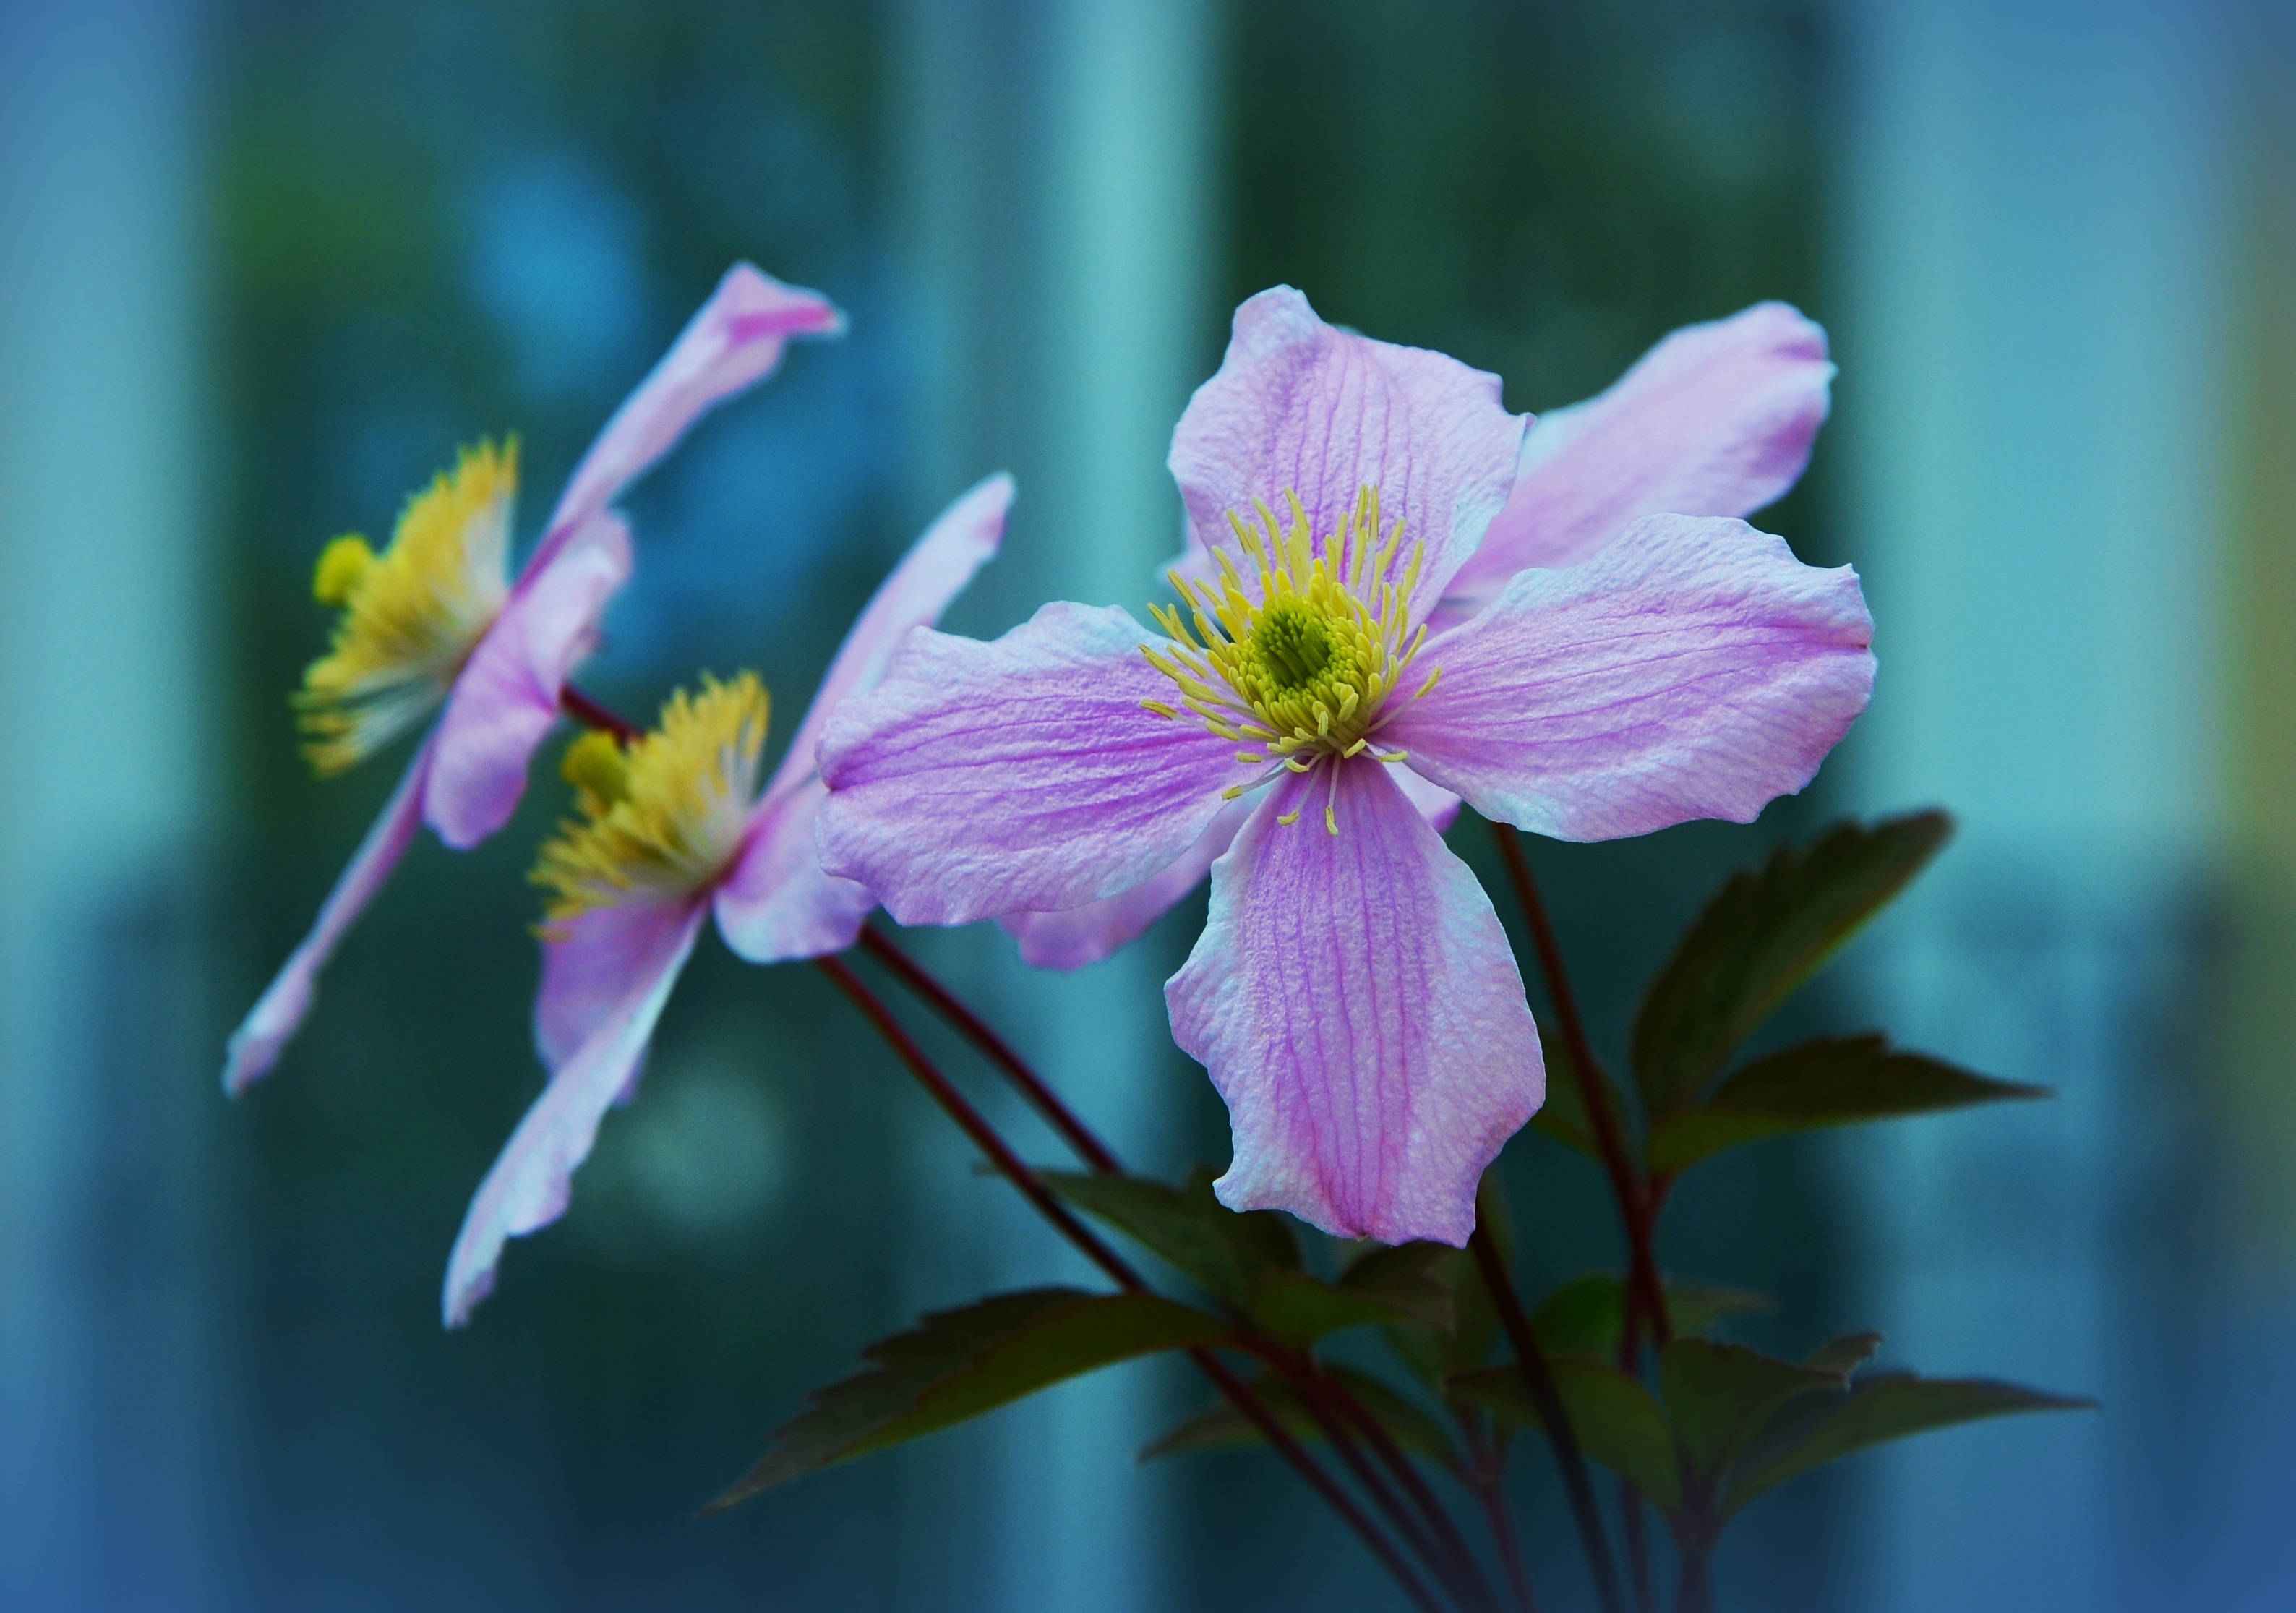
blossom, plant, photography, flower, petal, bloom, botany, blue, garden, close, flora, wildflower, close up, clematis, pink flower, macro photography, flowering plant, plant stem, land plant